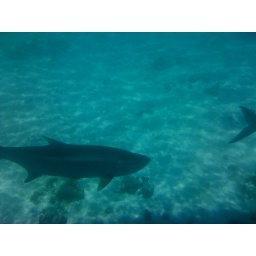
View under water from glass bottom boat